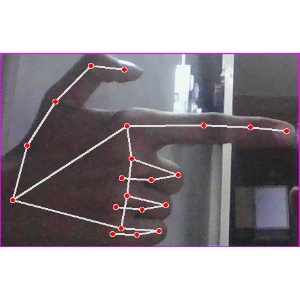
अक्षर: ब